Bernard Helffer

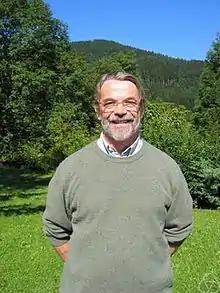
Bernard Helffer, Oberwolfach 2005

Bernard Helffer (born 8 January 1949, Paris) is a French mathematician, specializing in partial differential equations, spectral theory, and mathematical physics.